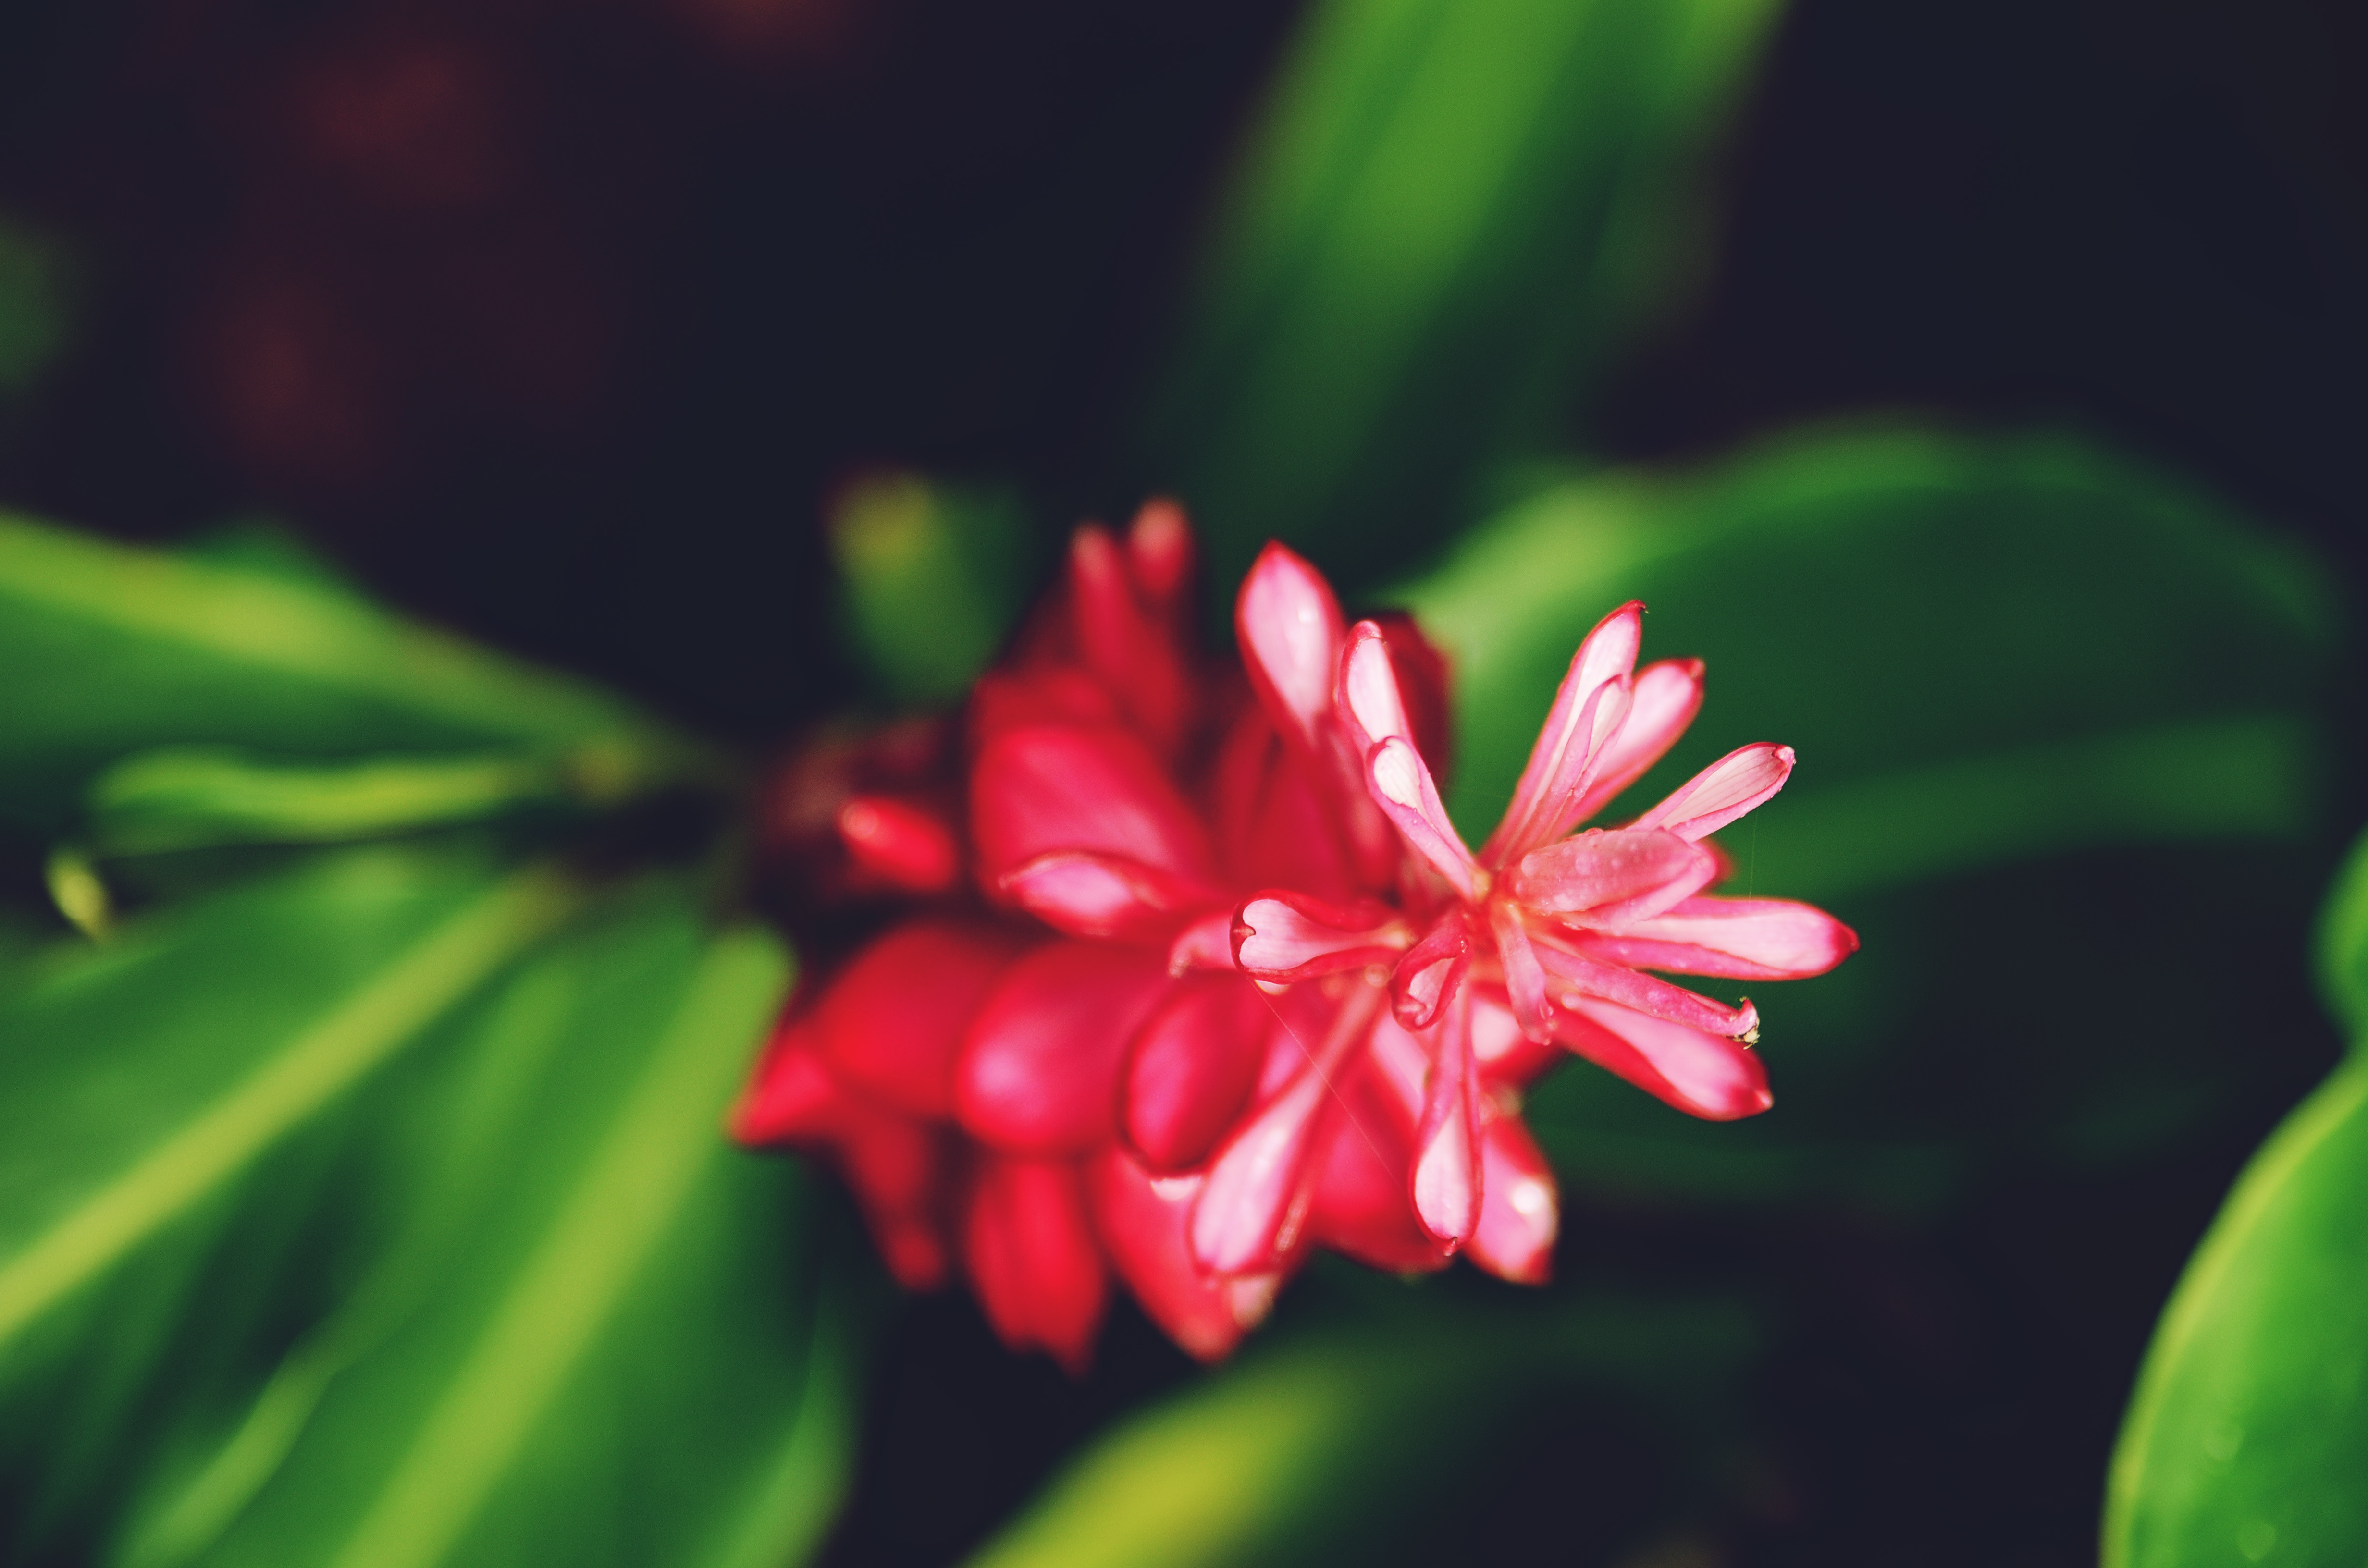
nature, blossom, plant, photography, leaf, flower, petal, green, red, botany, flora, wildflower, close up, shrub, macro photography, flowering plant, land plant